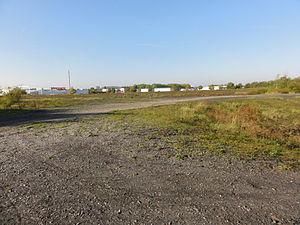
Terril n° 119 dit 6 d'Oignies Sud, Fosse n° 6 de la Compagnie des mines d'Ostricourt, Ostricourt, Nord, Nord-Pas-de-Calais, France.
Dans le bassin minier du Nord-Pas-de-Calais, 339 terrils sont recensés. En 1969, les Houillères leur ont attribué un numéro individuel, pour les référencer, et les exploiter. Ils sont numérotés d'ouest en est, du nᵒ 1 au 202. Une liste complémentaire a été créée dans les années 1970. Les sites y sont numérotés de 203 à 260, sans logique spécifique, chaque numéro ayant été attribué en fonction des sites susceptibles d'être exploités. Certains sites étant composés de plusieurs terrils annexes ou satellites, une lettre suit le numéro.
La fosse nᵒ 6 dite Charles Tilloy de la Compagnie des mines d'Ostricourt est un ancien charbonnage du Bassin minier du Nord-Pas-de-Calais, situé à Ostricourt. Le puits est commencé en juin 1907, et la fosse est productive à partir du 2 janvier 1910. Elle est détruite durant la Première Guerre mondiale, et reconstruite peu après. Des cités, ainsi qu'une église, des écoles et une salle des fêtes, sont construites à proximité de la fosse. Les terrils nᵒˢ 119 et 120 sont édifiés au nord de la fosse.